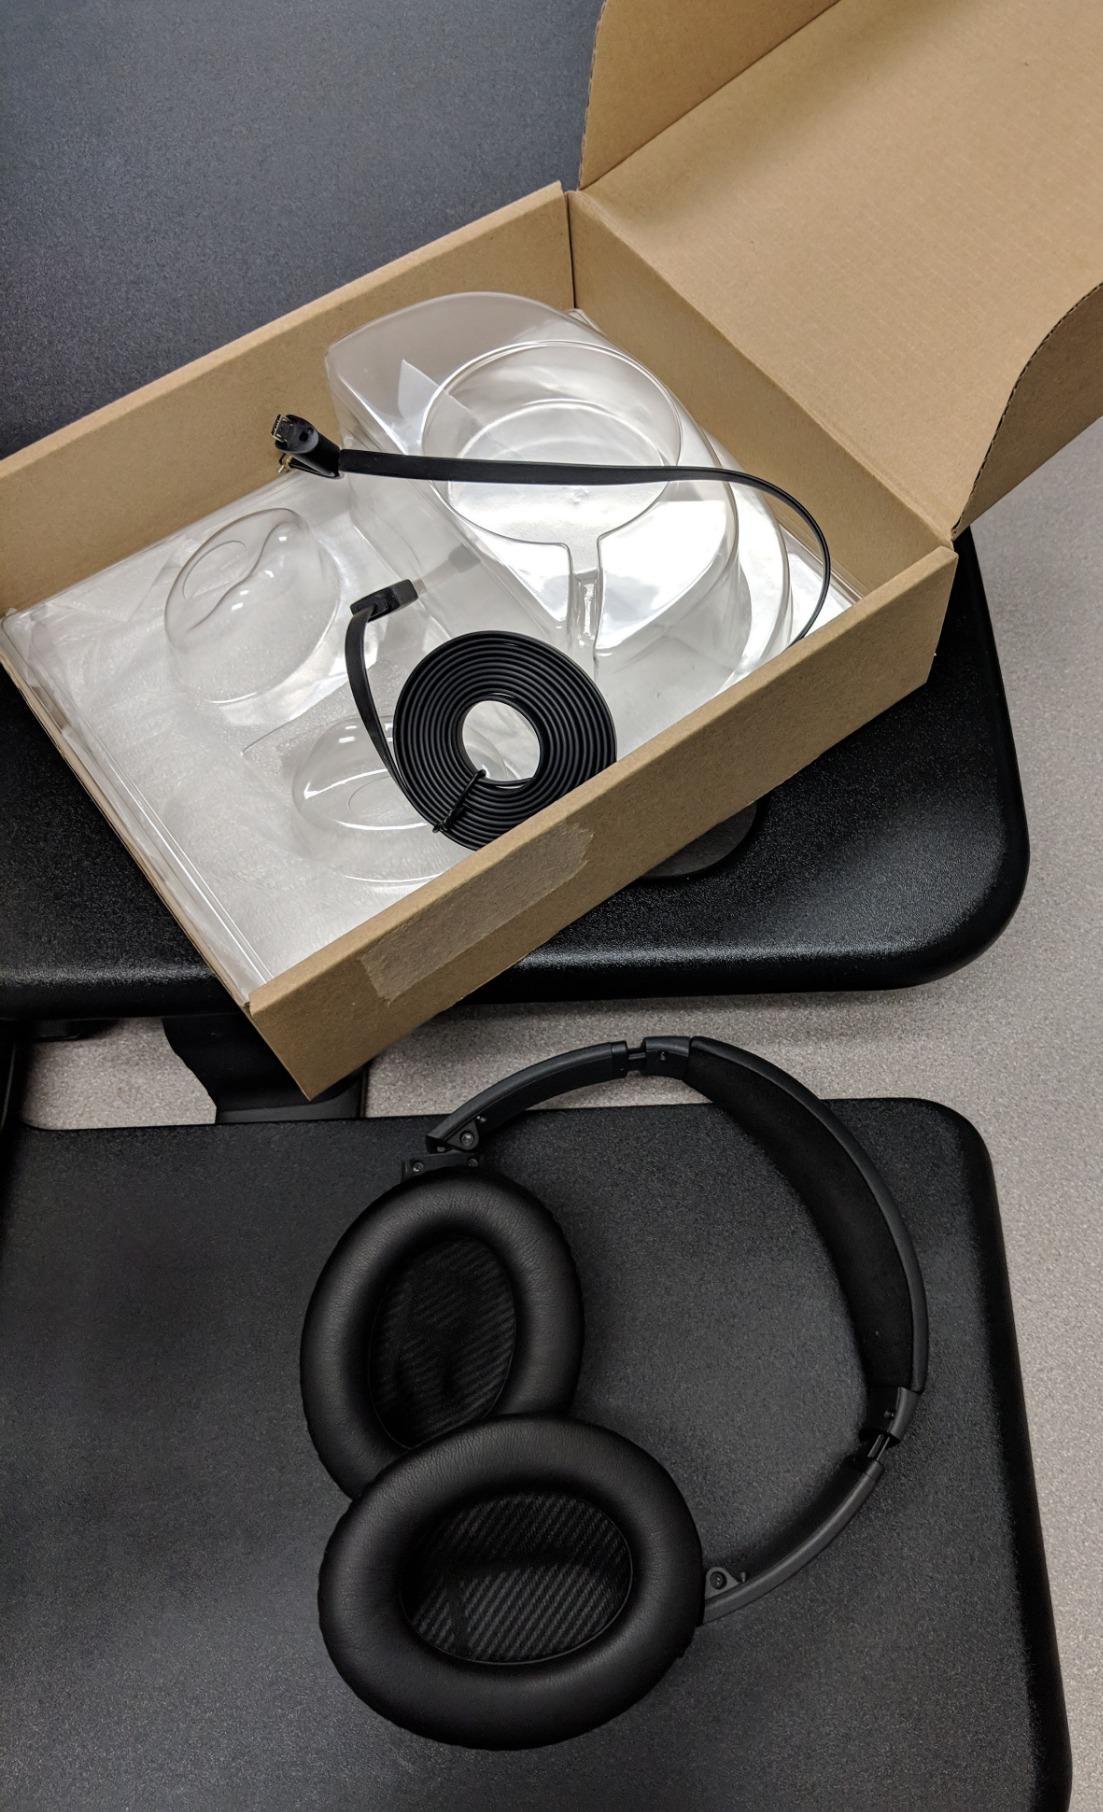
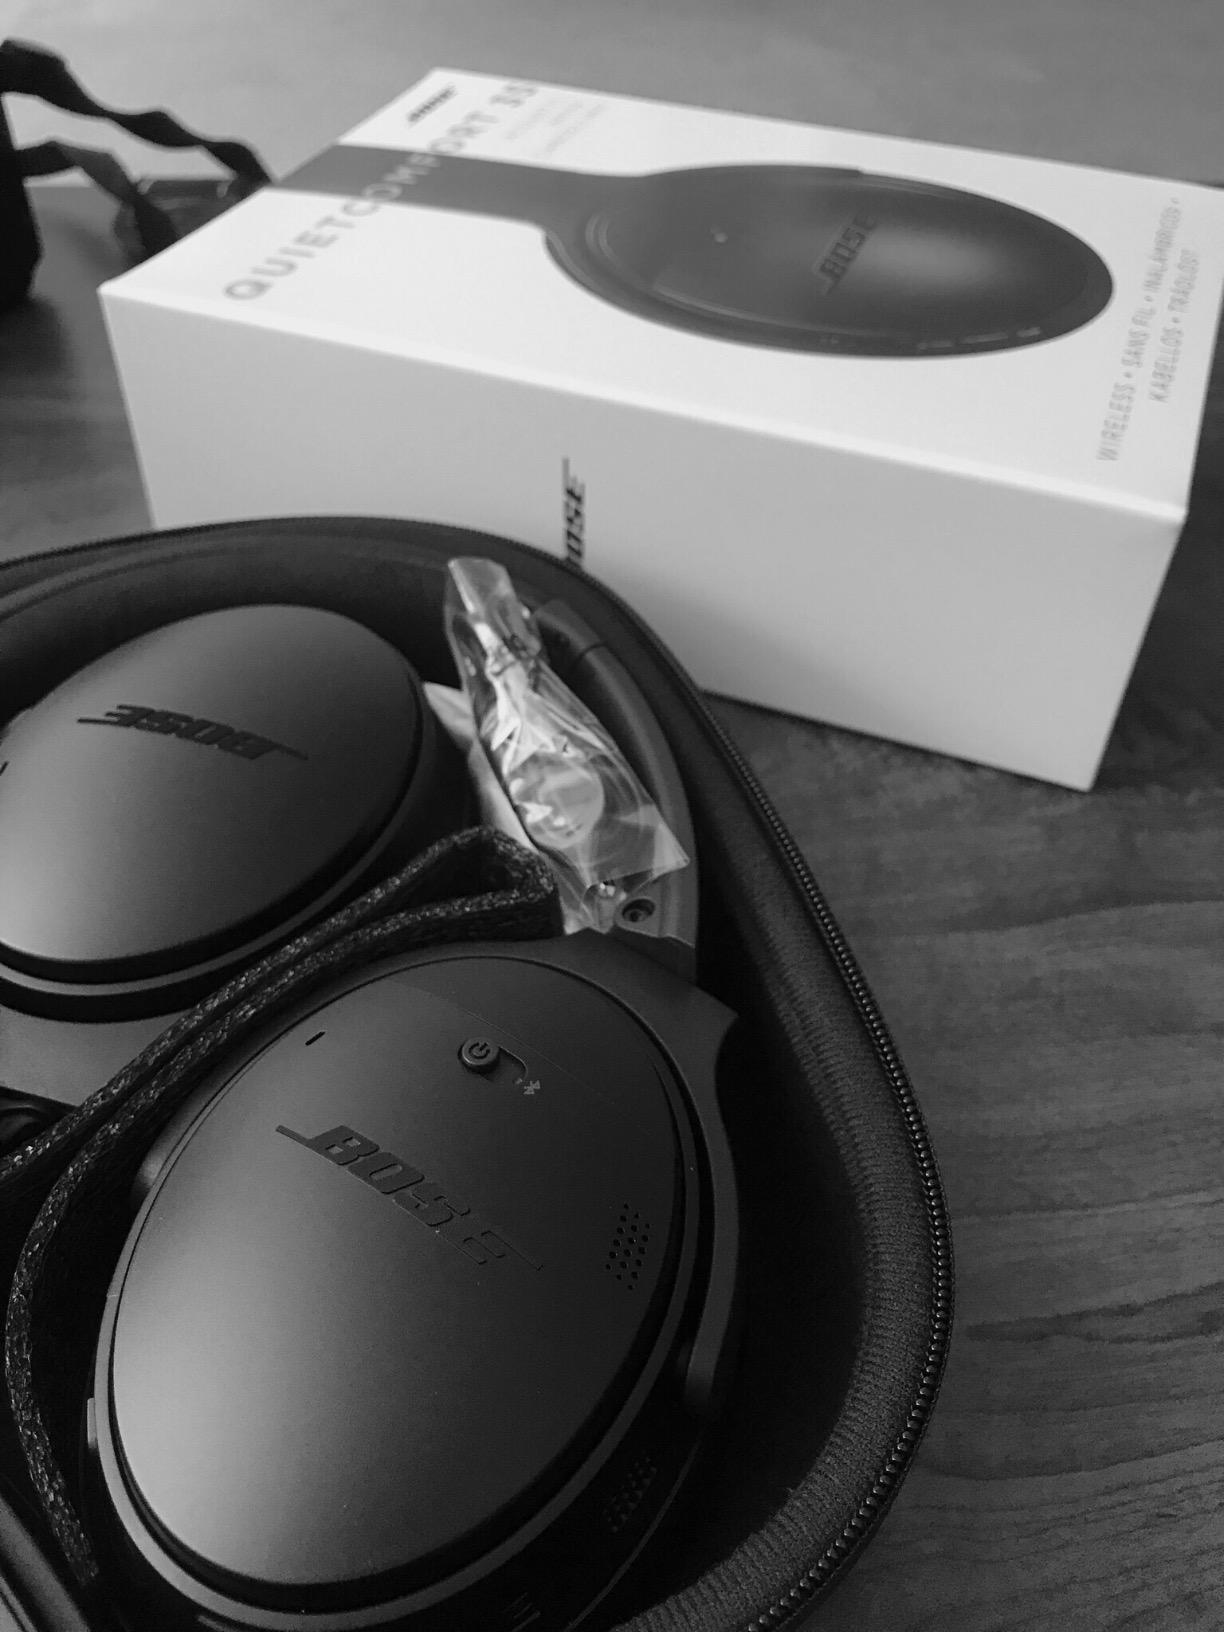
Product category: headphones
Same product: yes